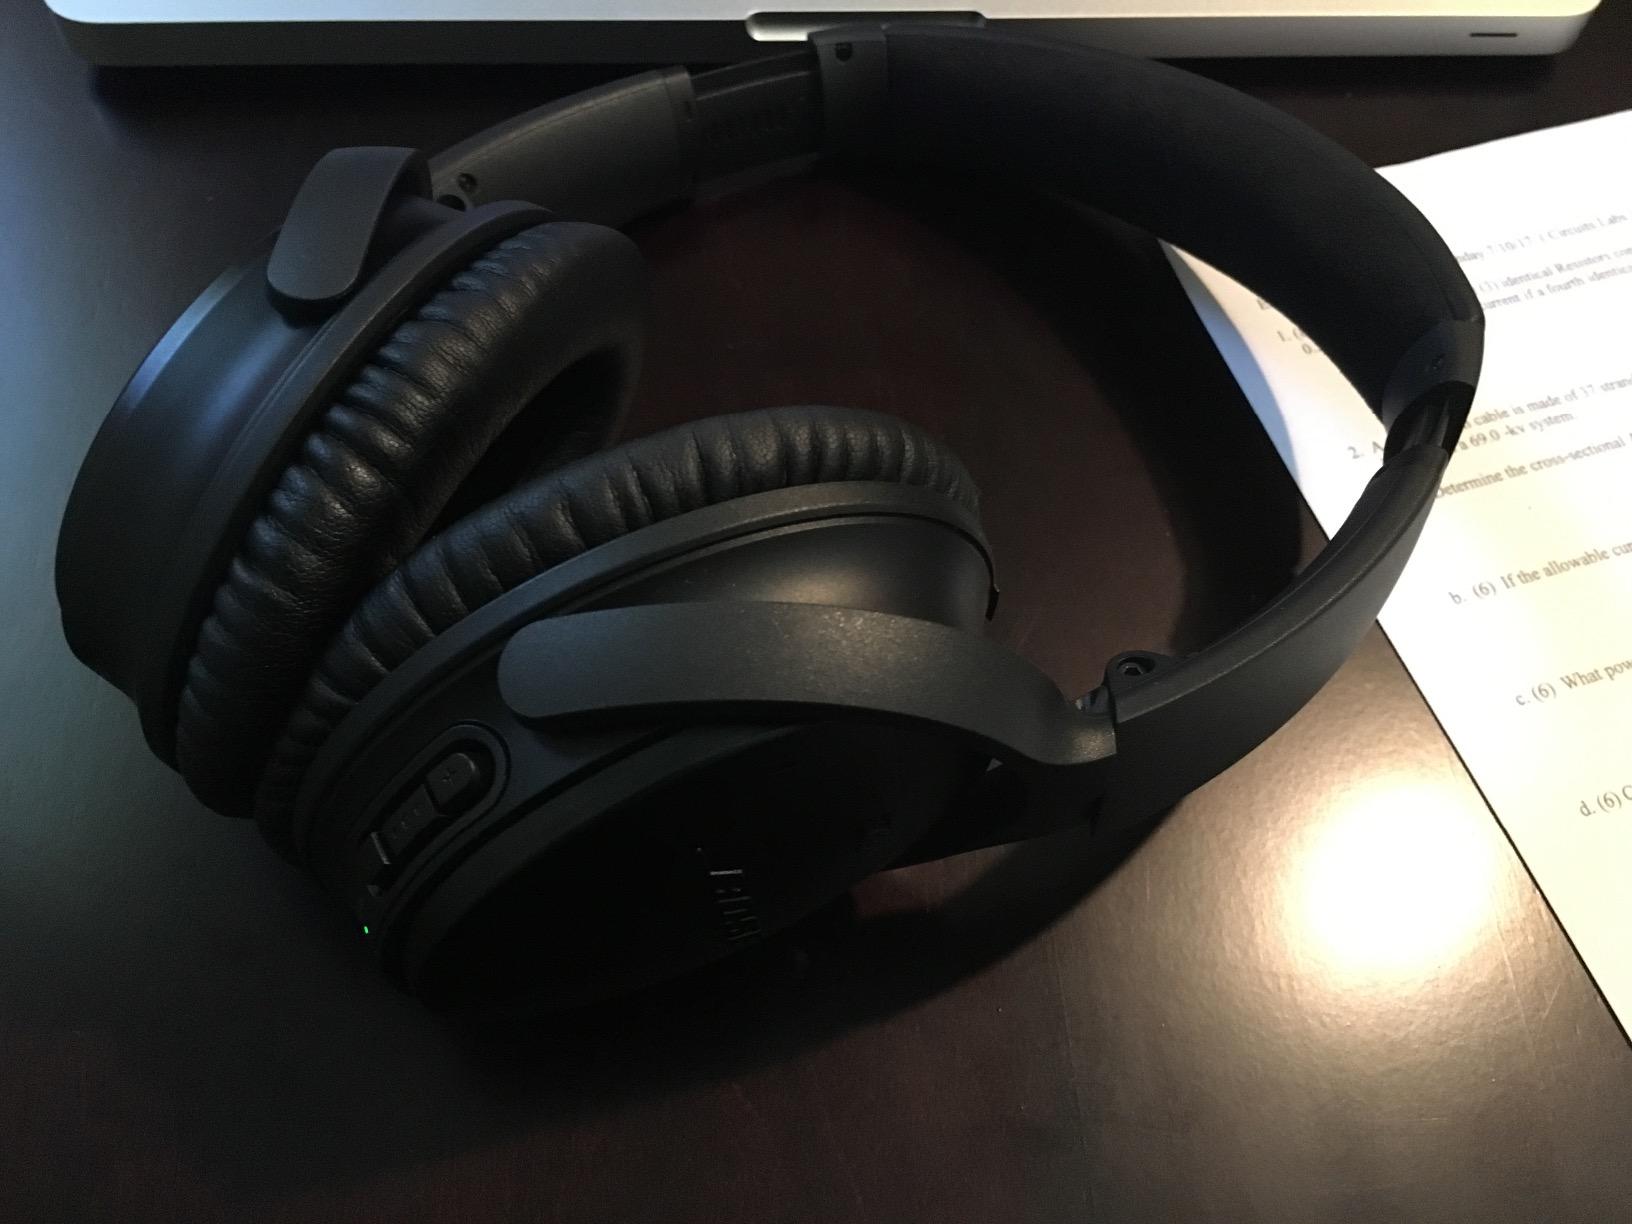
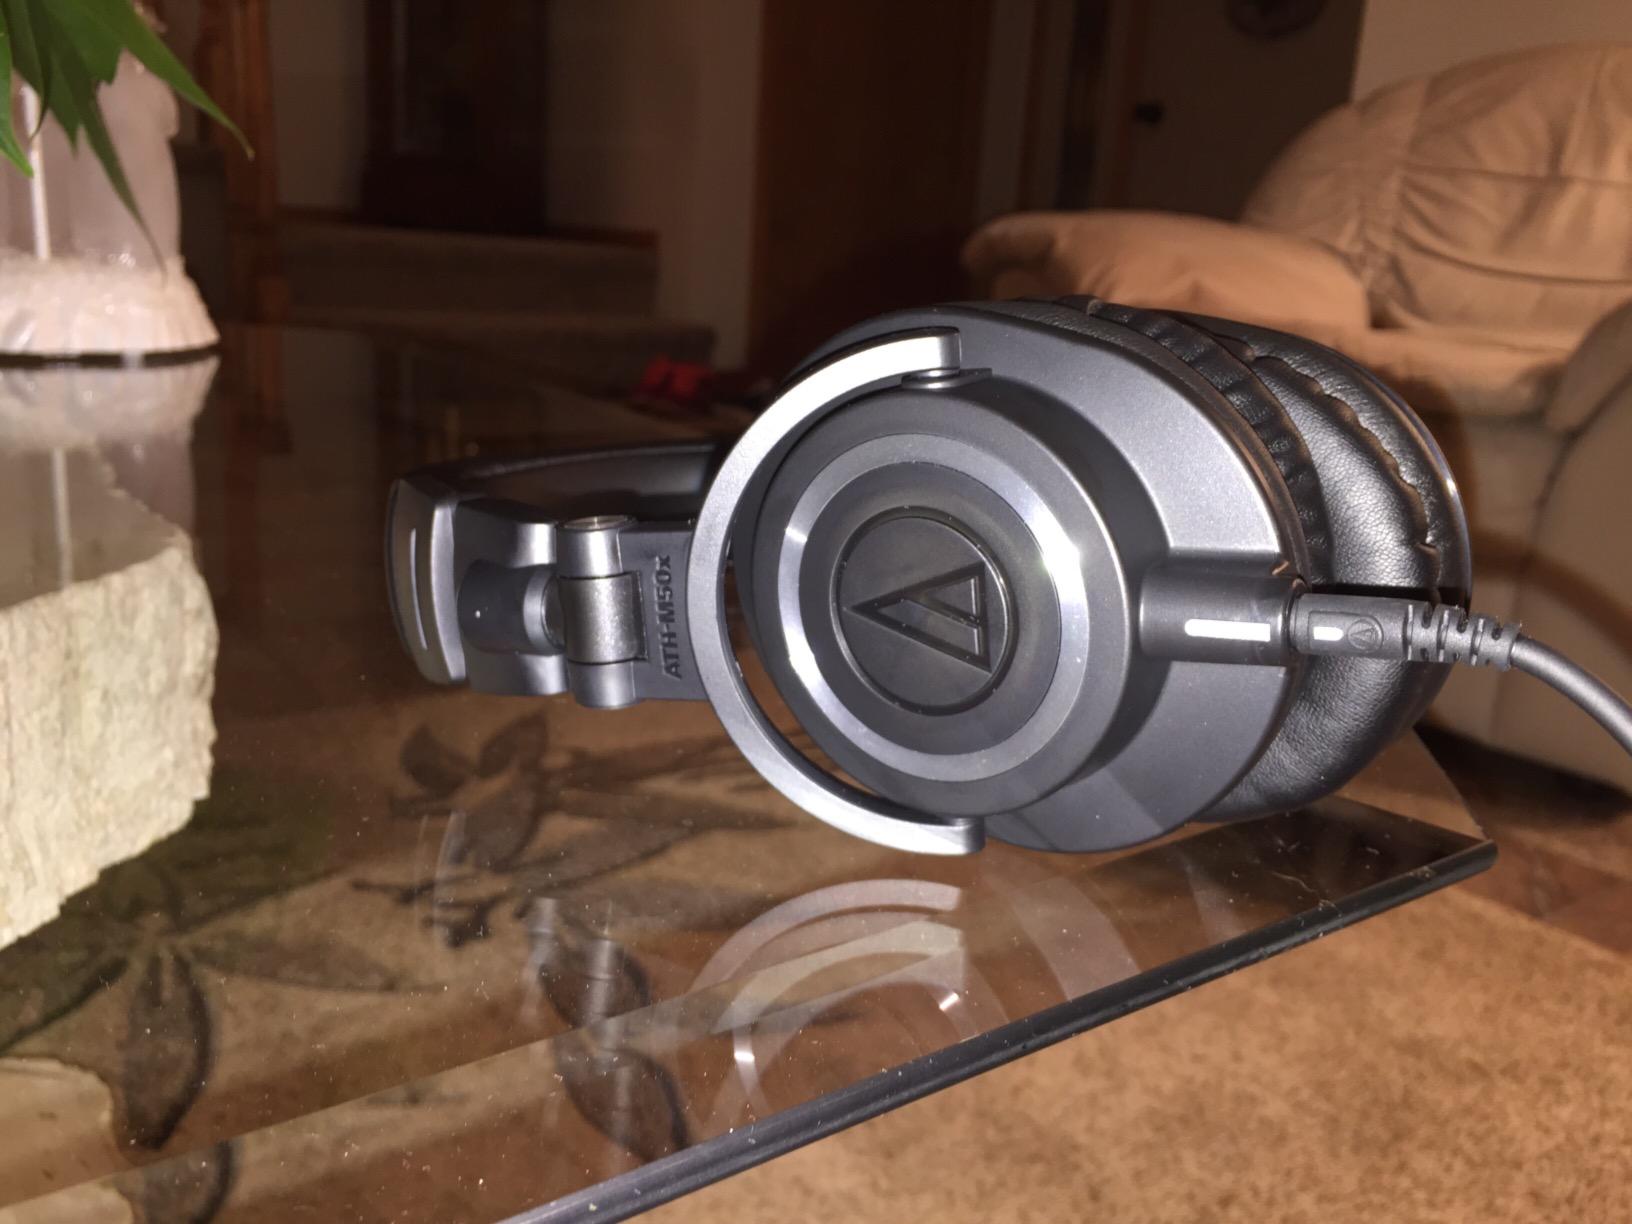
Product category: headphones
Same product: no